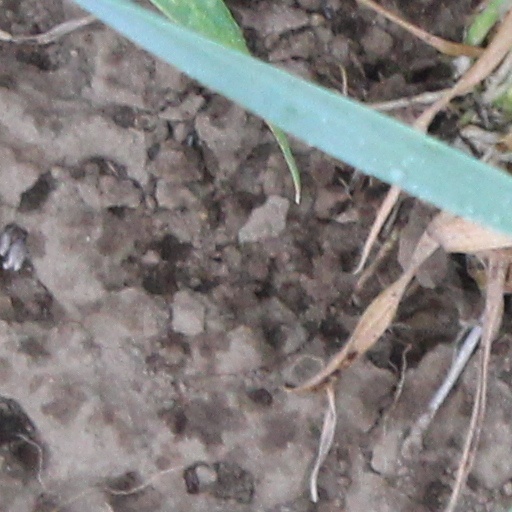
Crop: wheat